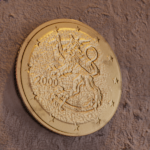
Coin value: 50cents
Country: fi
Edition: standard